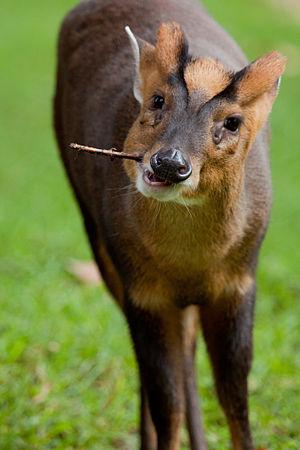
Le Muntjac de Reeves ou Muntjac de Formose est un petit cervidé vivant dans les forêts humides en Asie du Sud-Est. Ce muntjac est endémique de Taïwan, mais a été introduit en Asie de l'Est, aux Pays-Bas et au Royaume-Uni.